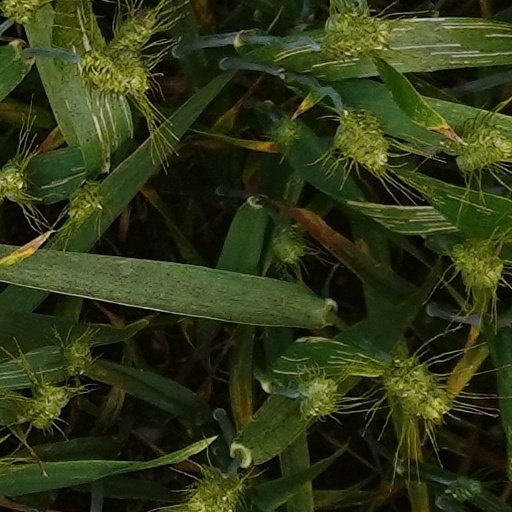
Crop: wheat